Antun Fabris

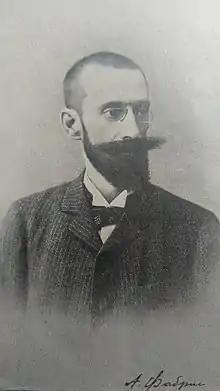
Antun Fabris

Antun Fabris (April 17, 1864 – October 14, 1904), was a journalist, essayist, publisher and politician from Dubrovnik who was one of the leaders of the Serb-Catholic movement in Dubrovnik.